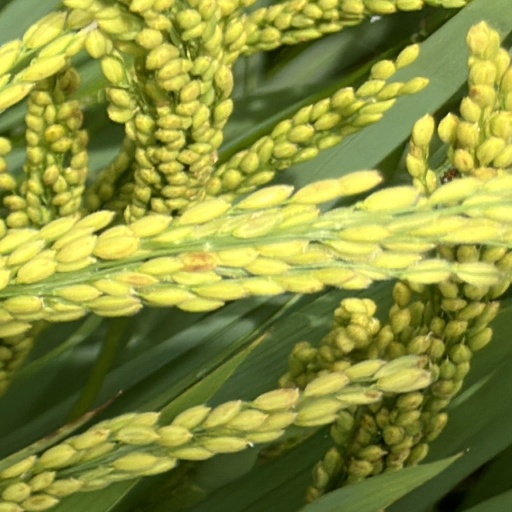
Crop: rice